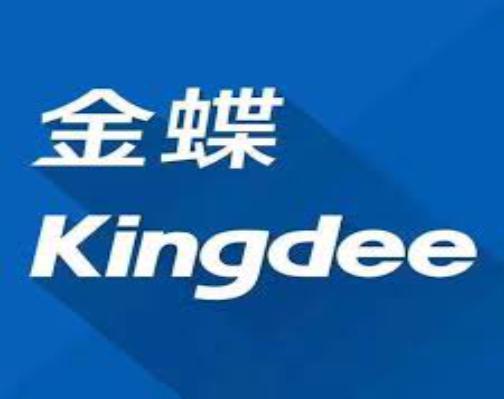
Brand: kingdee
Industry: Electronic